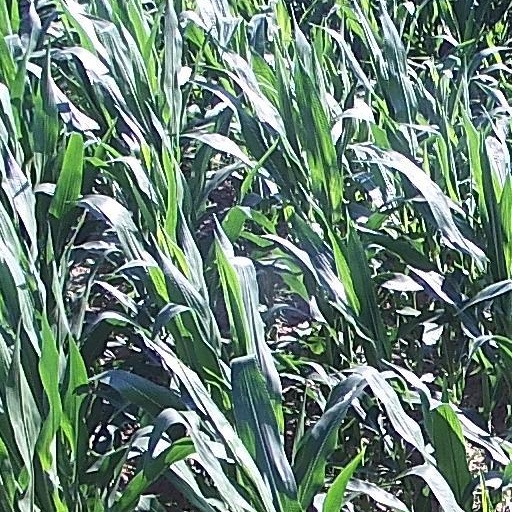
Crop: maize; corn